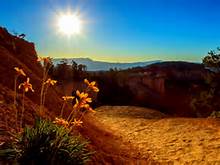
Weather: sun or clear